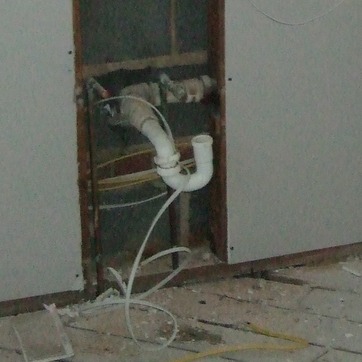
Material: plastic